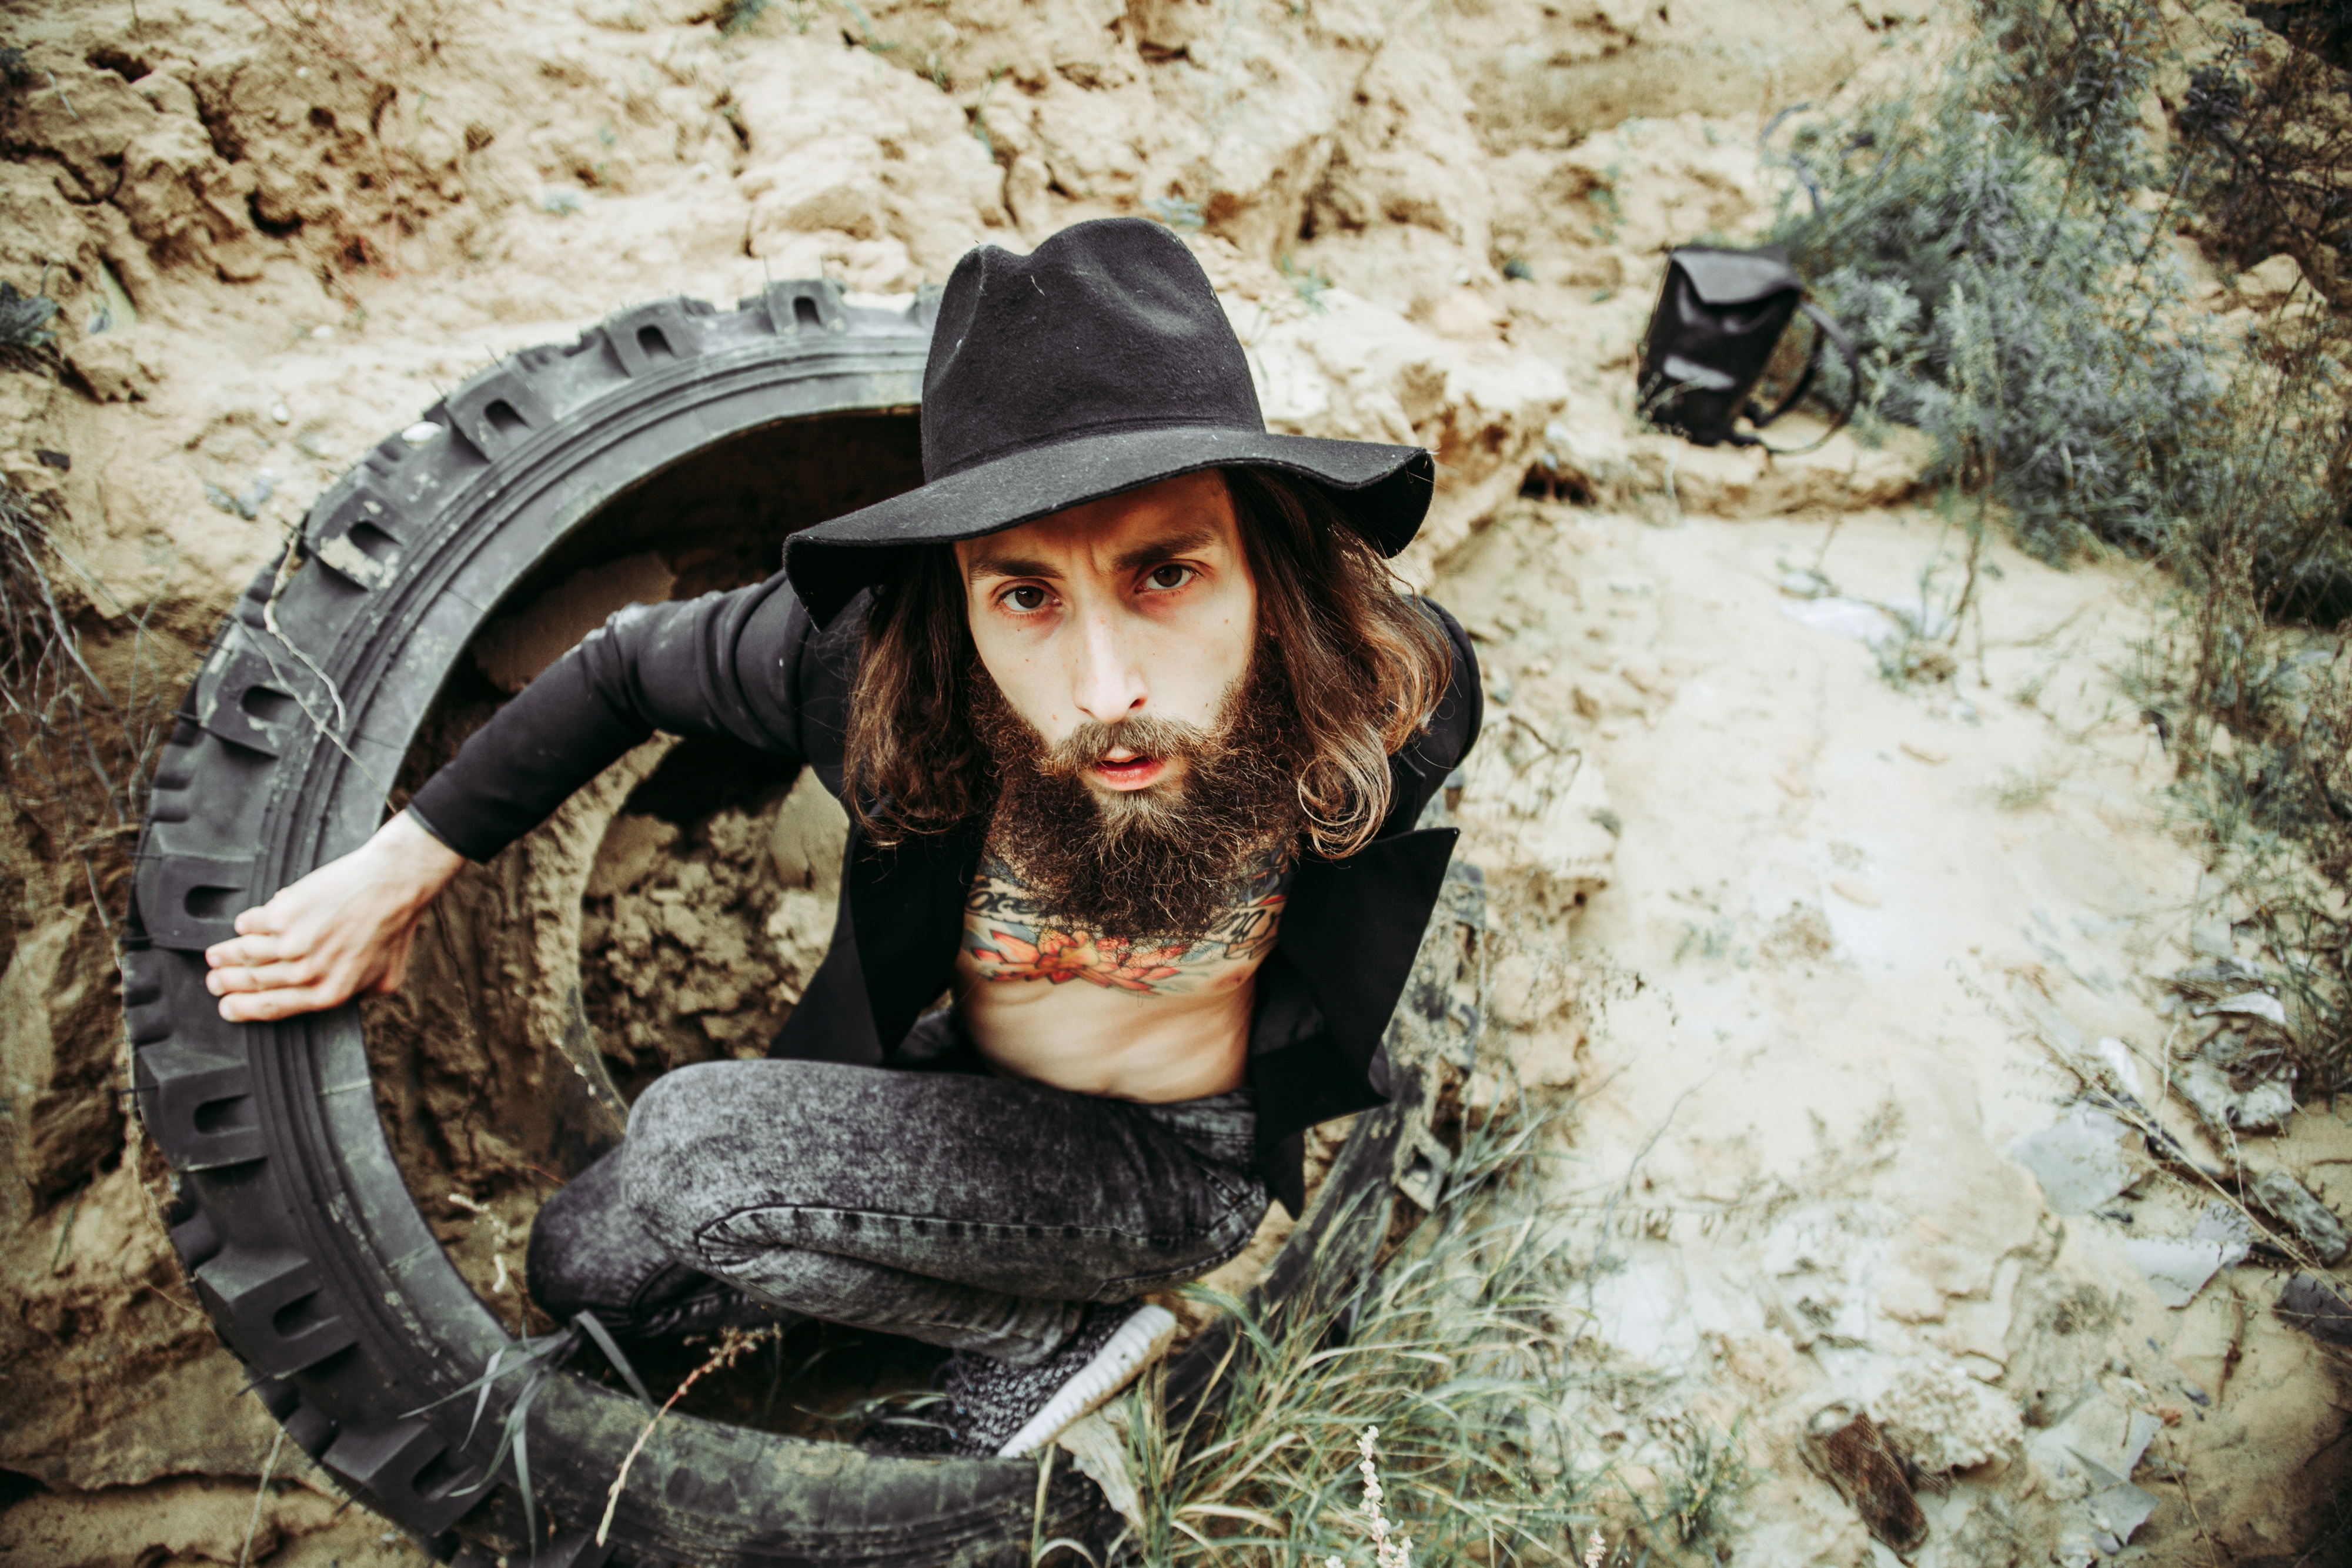
man, person, winter, hair, wheel, view, land, model, tattoo, hat, beard, long hair, mustache, art, roma, posture, jew, hatter